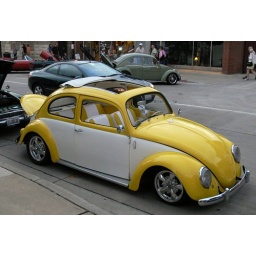
Sorry about the cluttered background - a green hot rod VW is in the background across the street